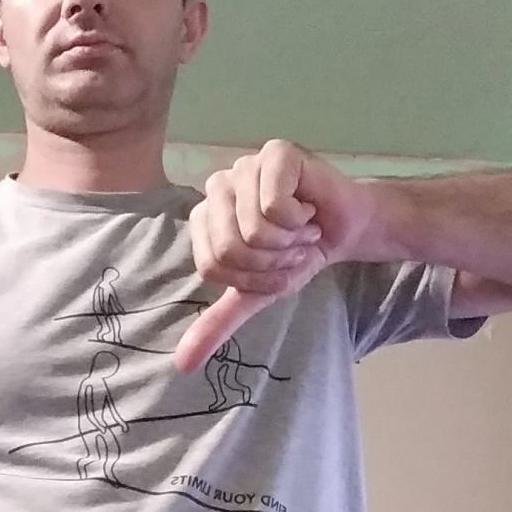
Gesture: dislike